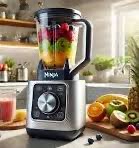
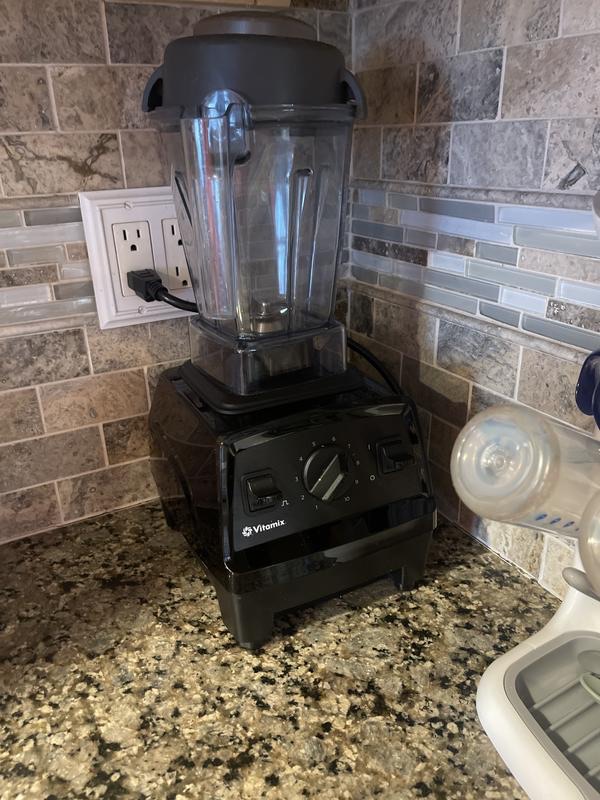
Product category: items_blender
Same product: no